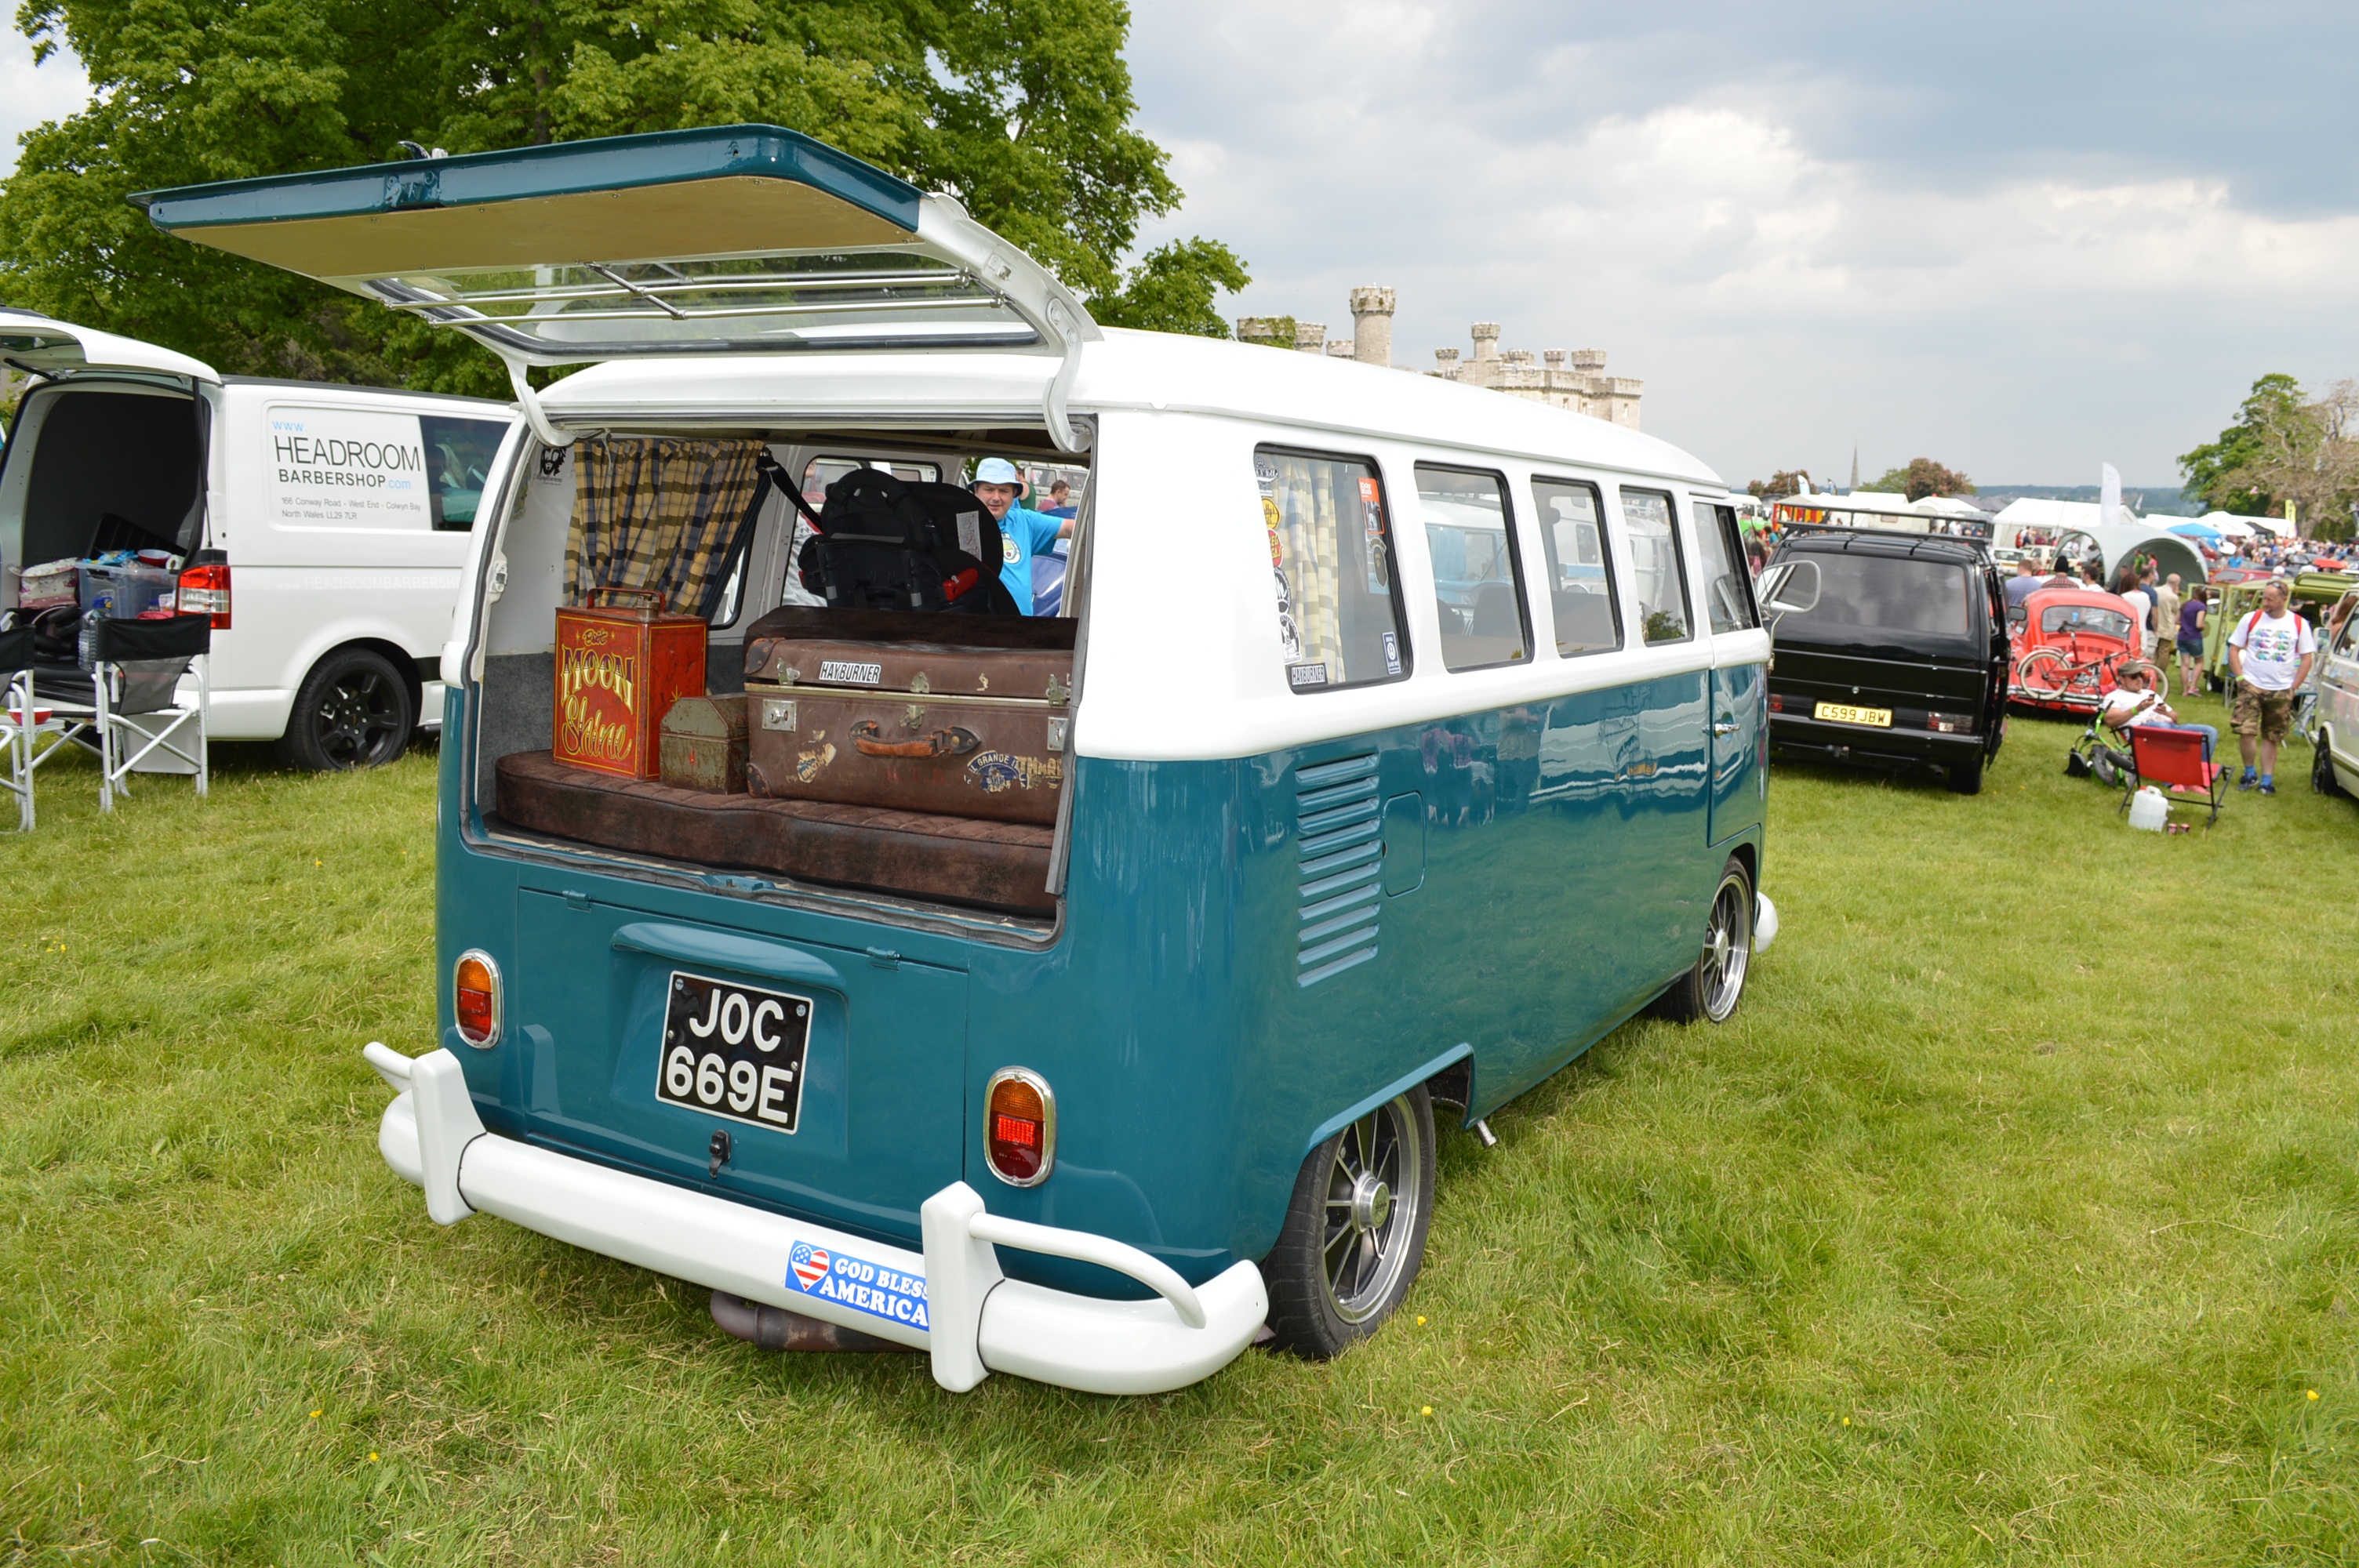
outdoor, car, adventure, volkswagen, van, summer, vacation, travel, vehicle, journey, holiday, camping, camper, camp, camper van, caravan, minibus, campsite, antique car, land vehicle, recreational vehicle, volkswagen type 2, automobile make, light commercial vehicle, microvan